Galileo Galilei

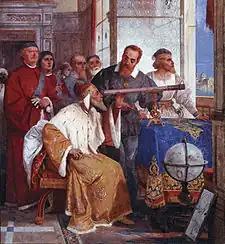
Galileo showing the Doge of Venice how to use the telescope (fresco by Giuseppe Bertini, 1858)

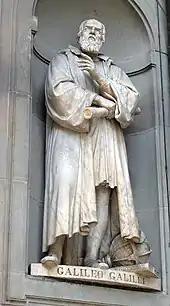
Statue outside the Uffizi, Florence

Galileo's theoretical and experimental work on the motions of bodies, along with the largely independent work of Kepler and René Descartes, was a precursor of the classical mechanics developed by Sir Isaac Newton.